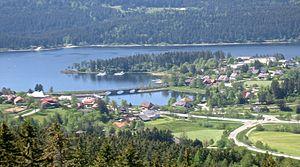
Schluchsee est une commune de Bade-Wurtemberg, située dans l'arrondissement de Brisgau-Haute-Forêt-Noire, dans le district de Fribourg-en-Brisgau.